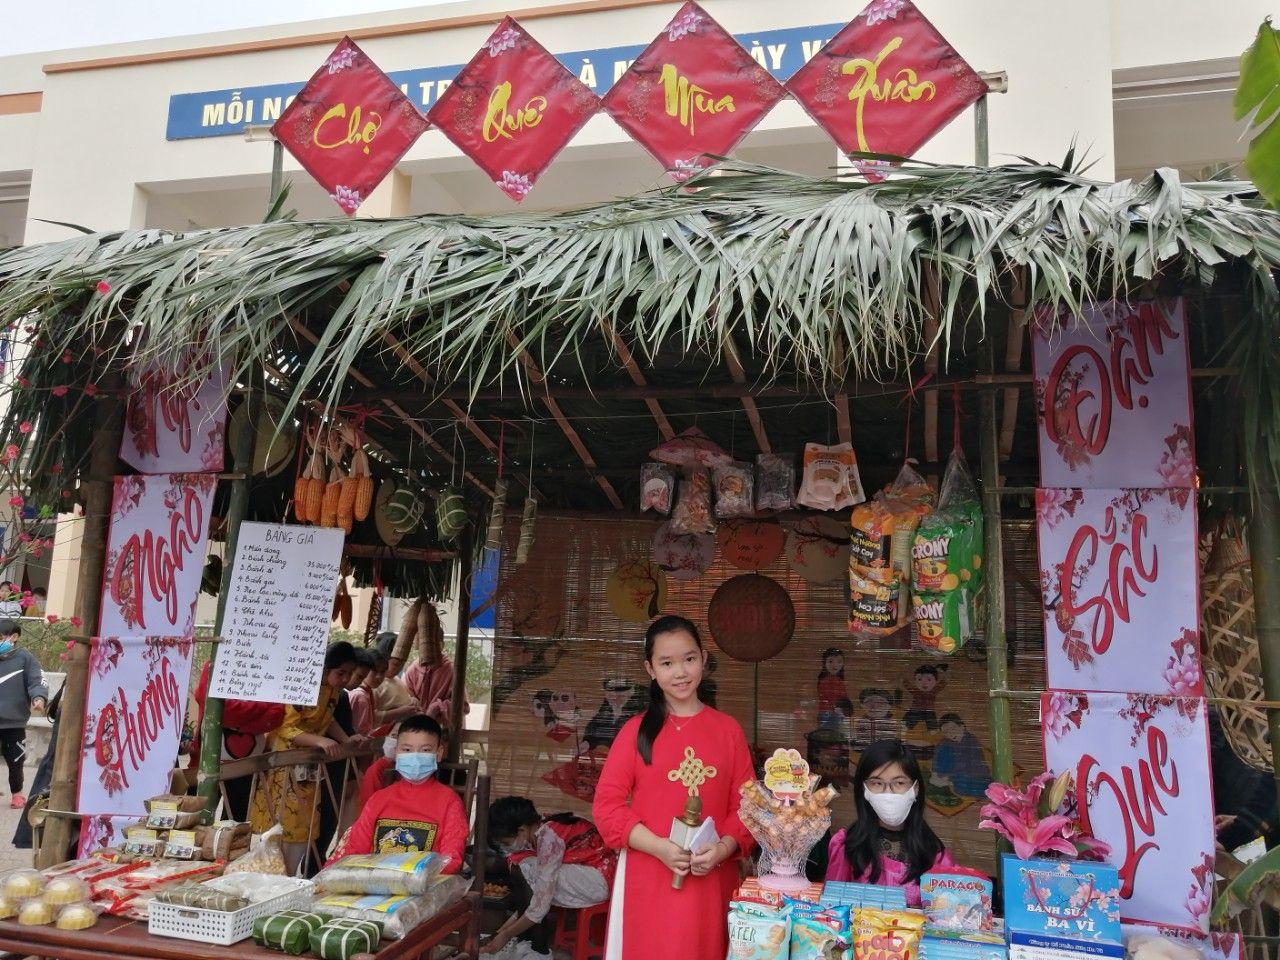
có nhiều đồ vật đang được trang trí ở bên trong của gian trại